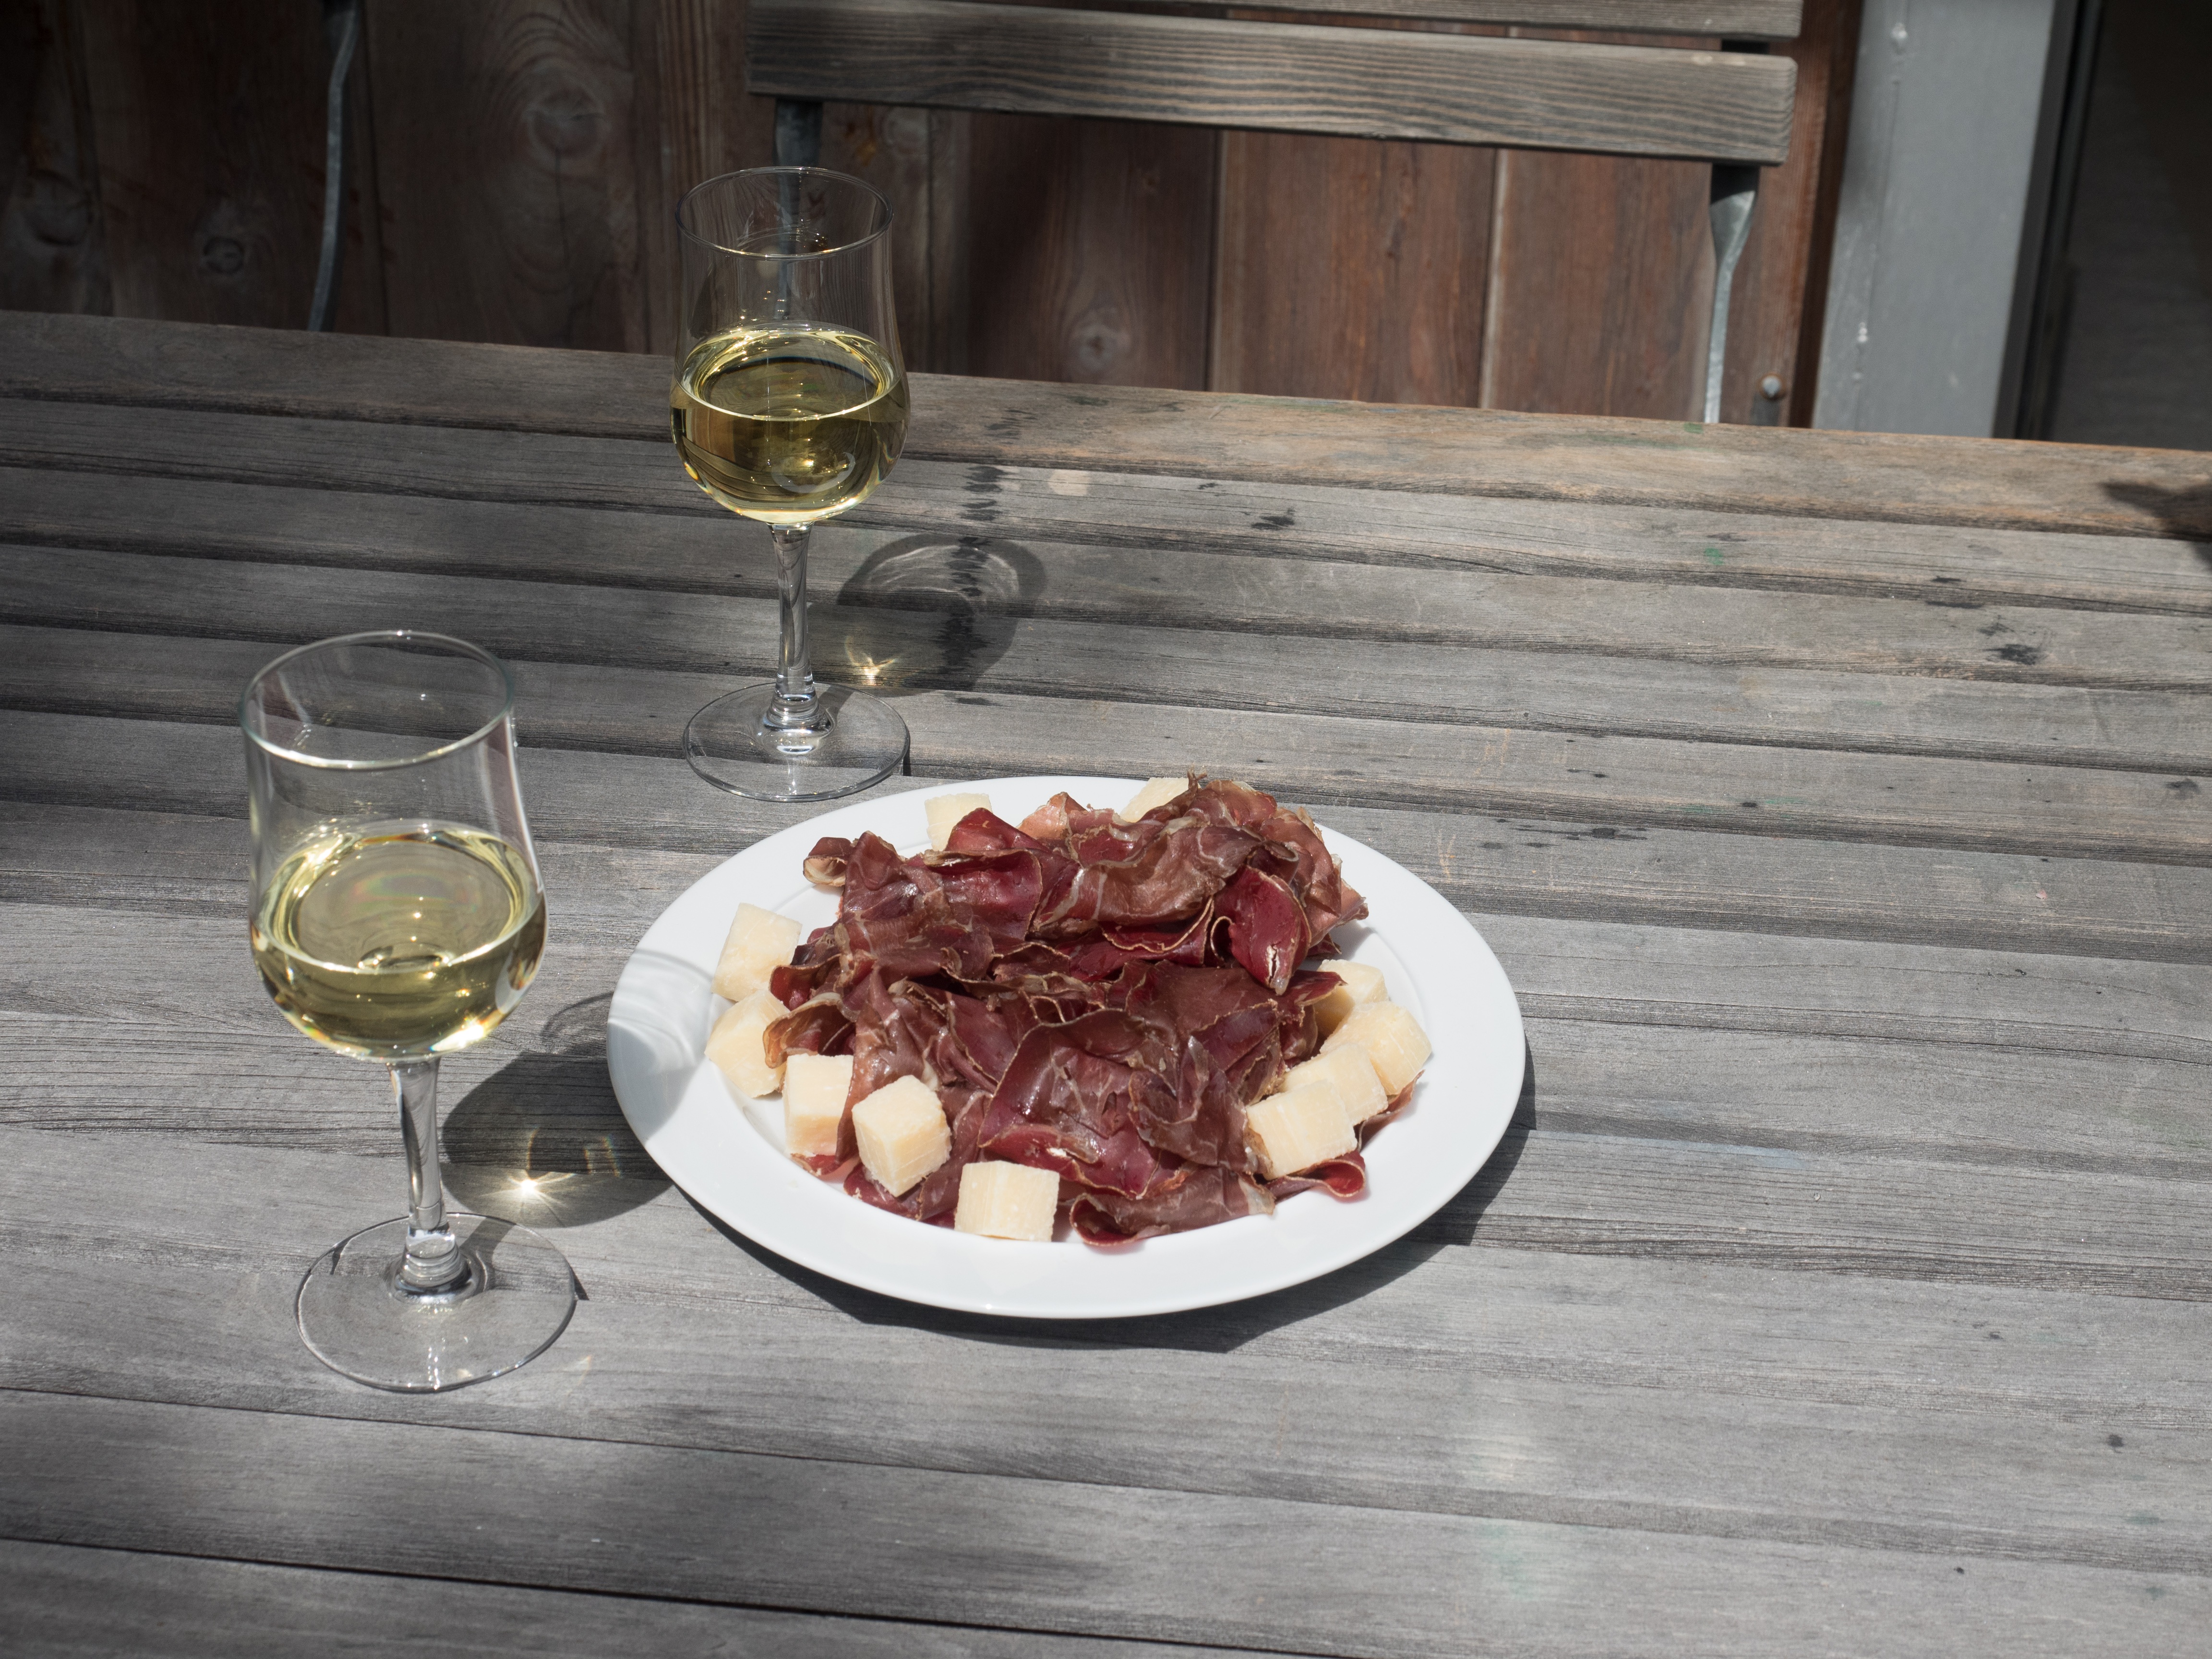
restaurant, dish, meal, food, produce, drink, eat, meat, cuisine, switzerland, valais, white wine, vespers, dried meat, jause, andi garba